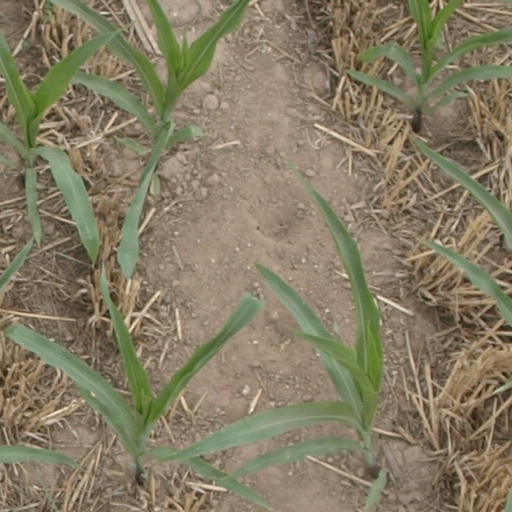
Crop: maize; corn